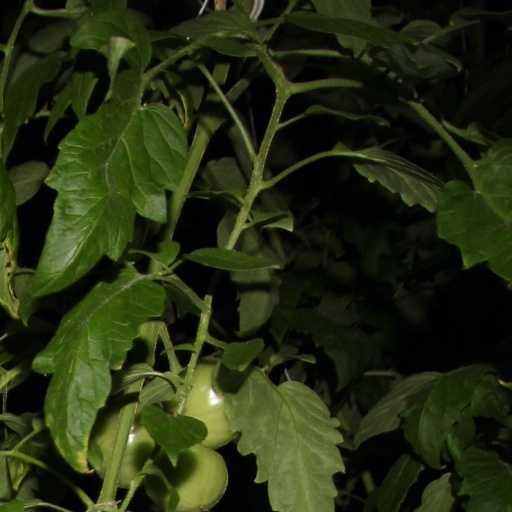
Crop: tomato